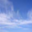
Label: cloud